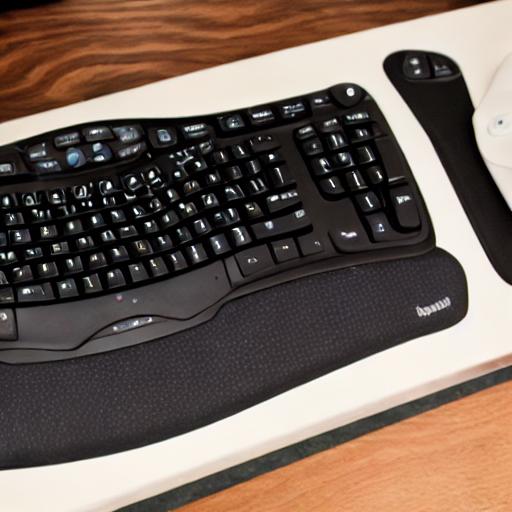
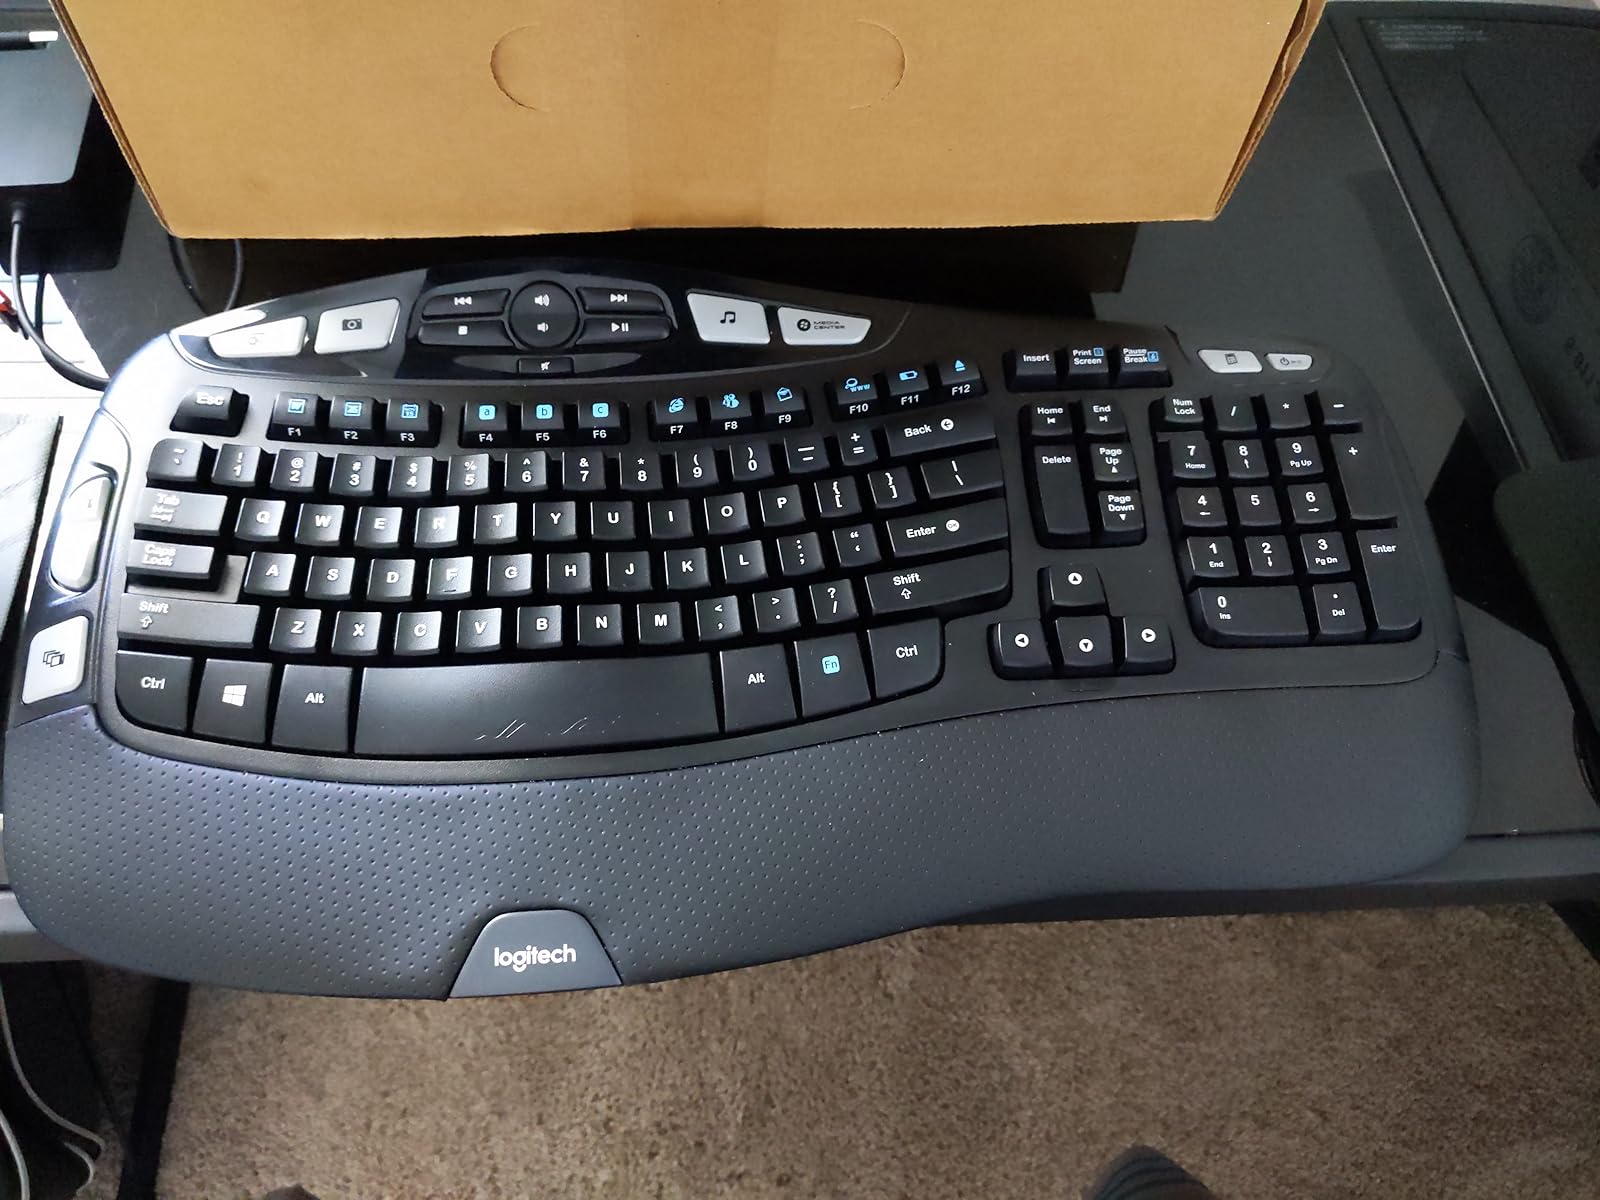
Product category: keyboard
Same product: no